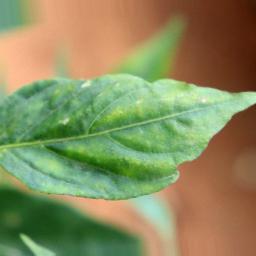
Label: healthy